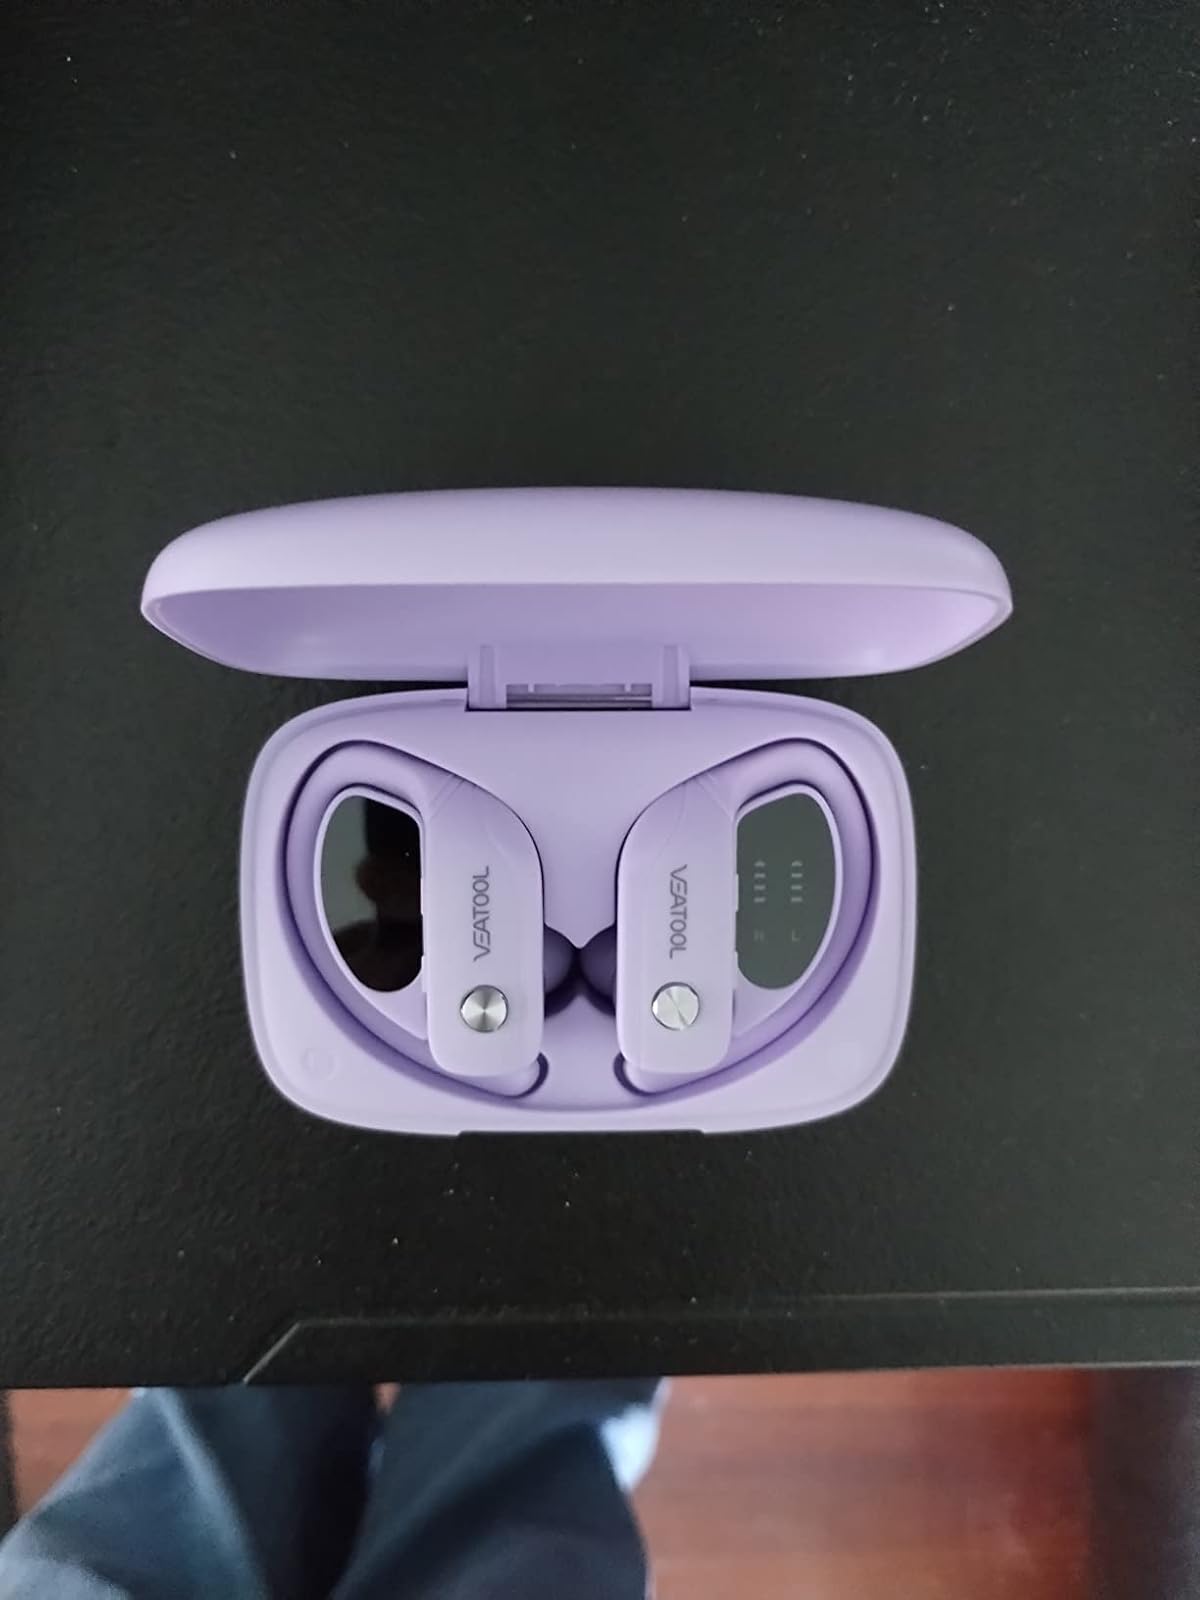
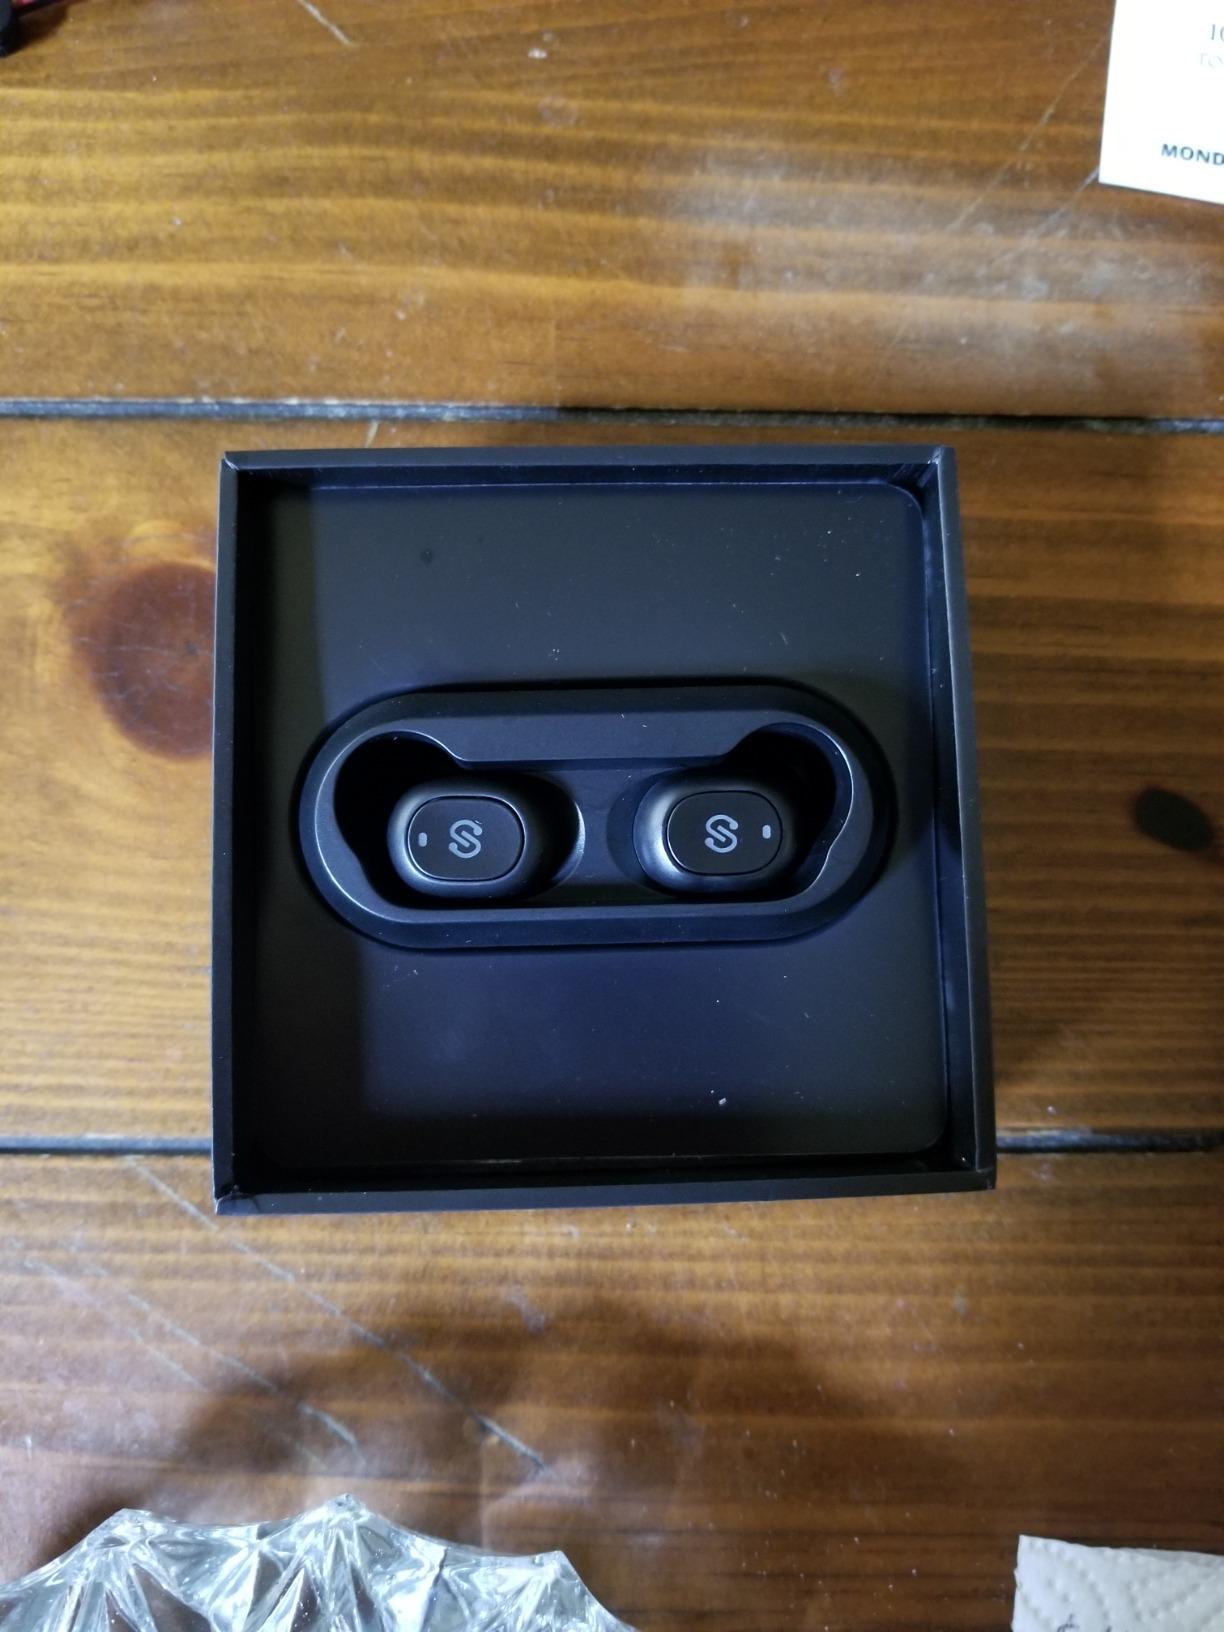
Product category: earbuds
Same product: no